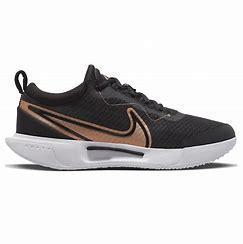
Brand: Nike
Model: Court Zoom Pro